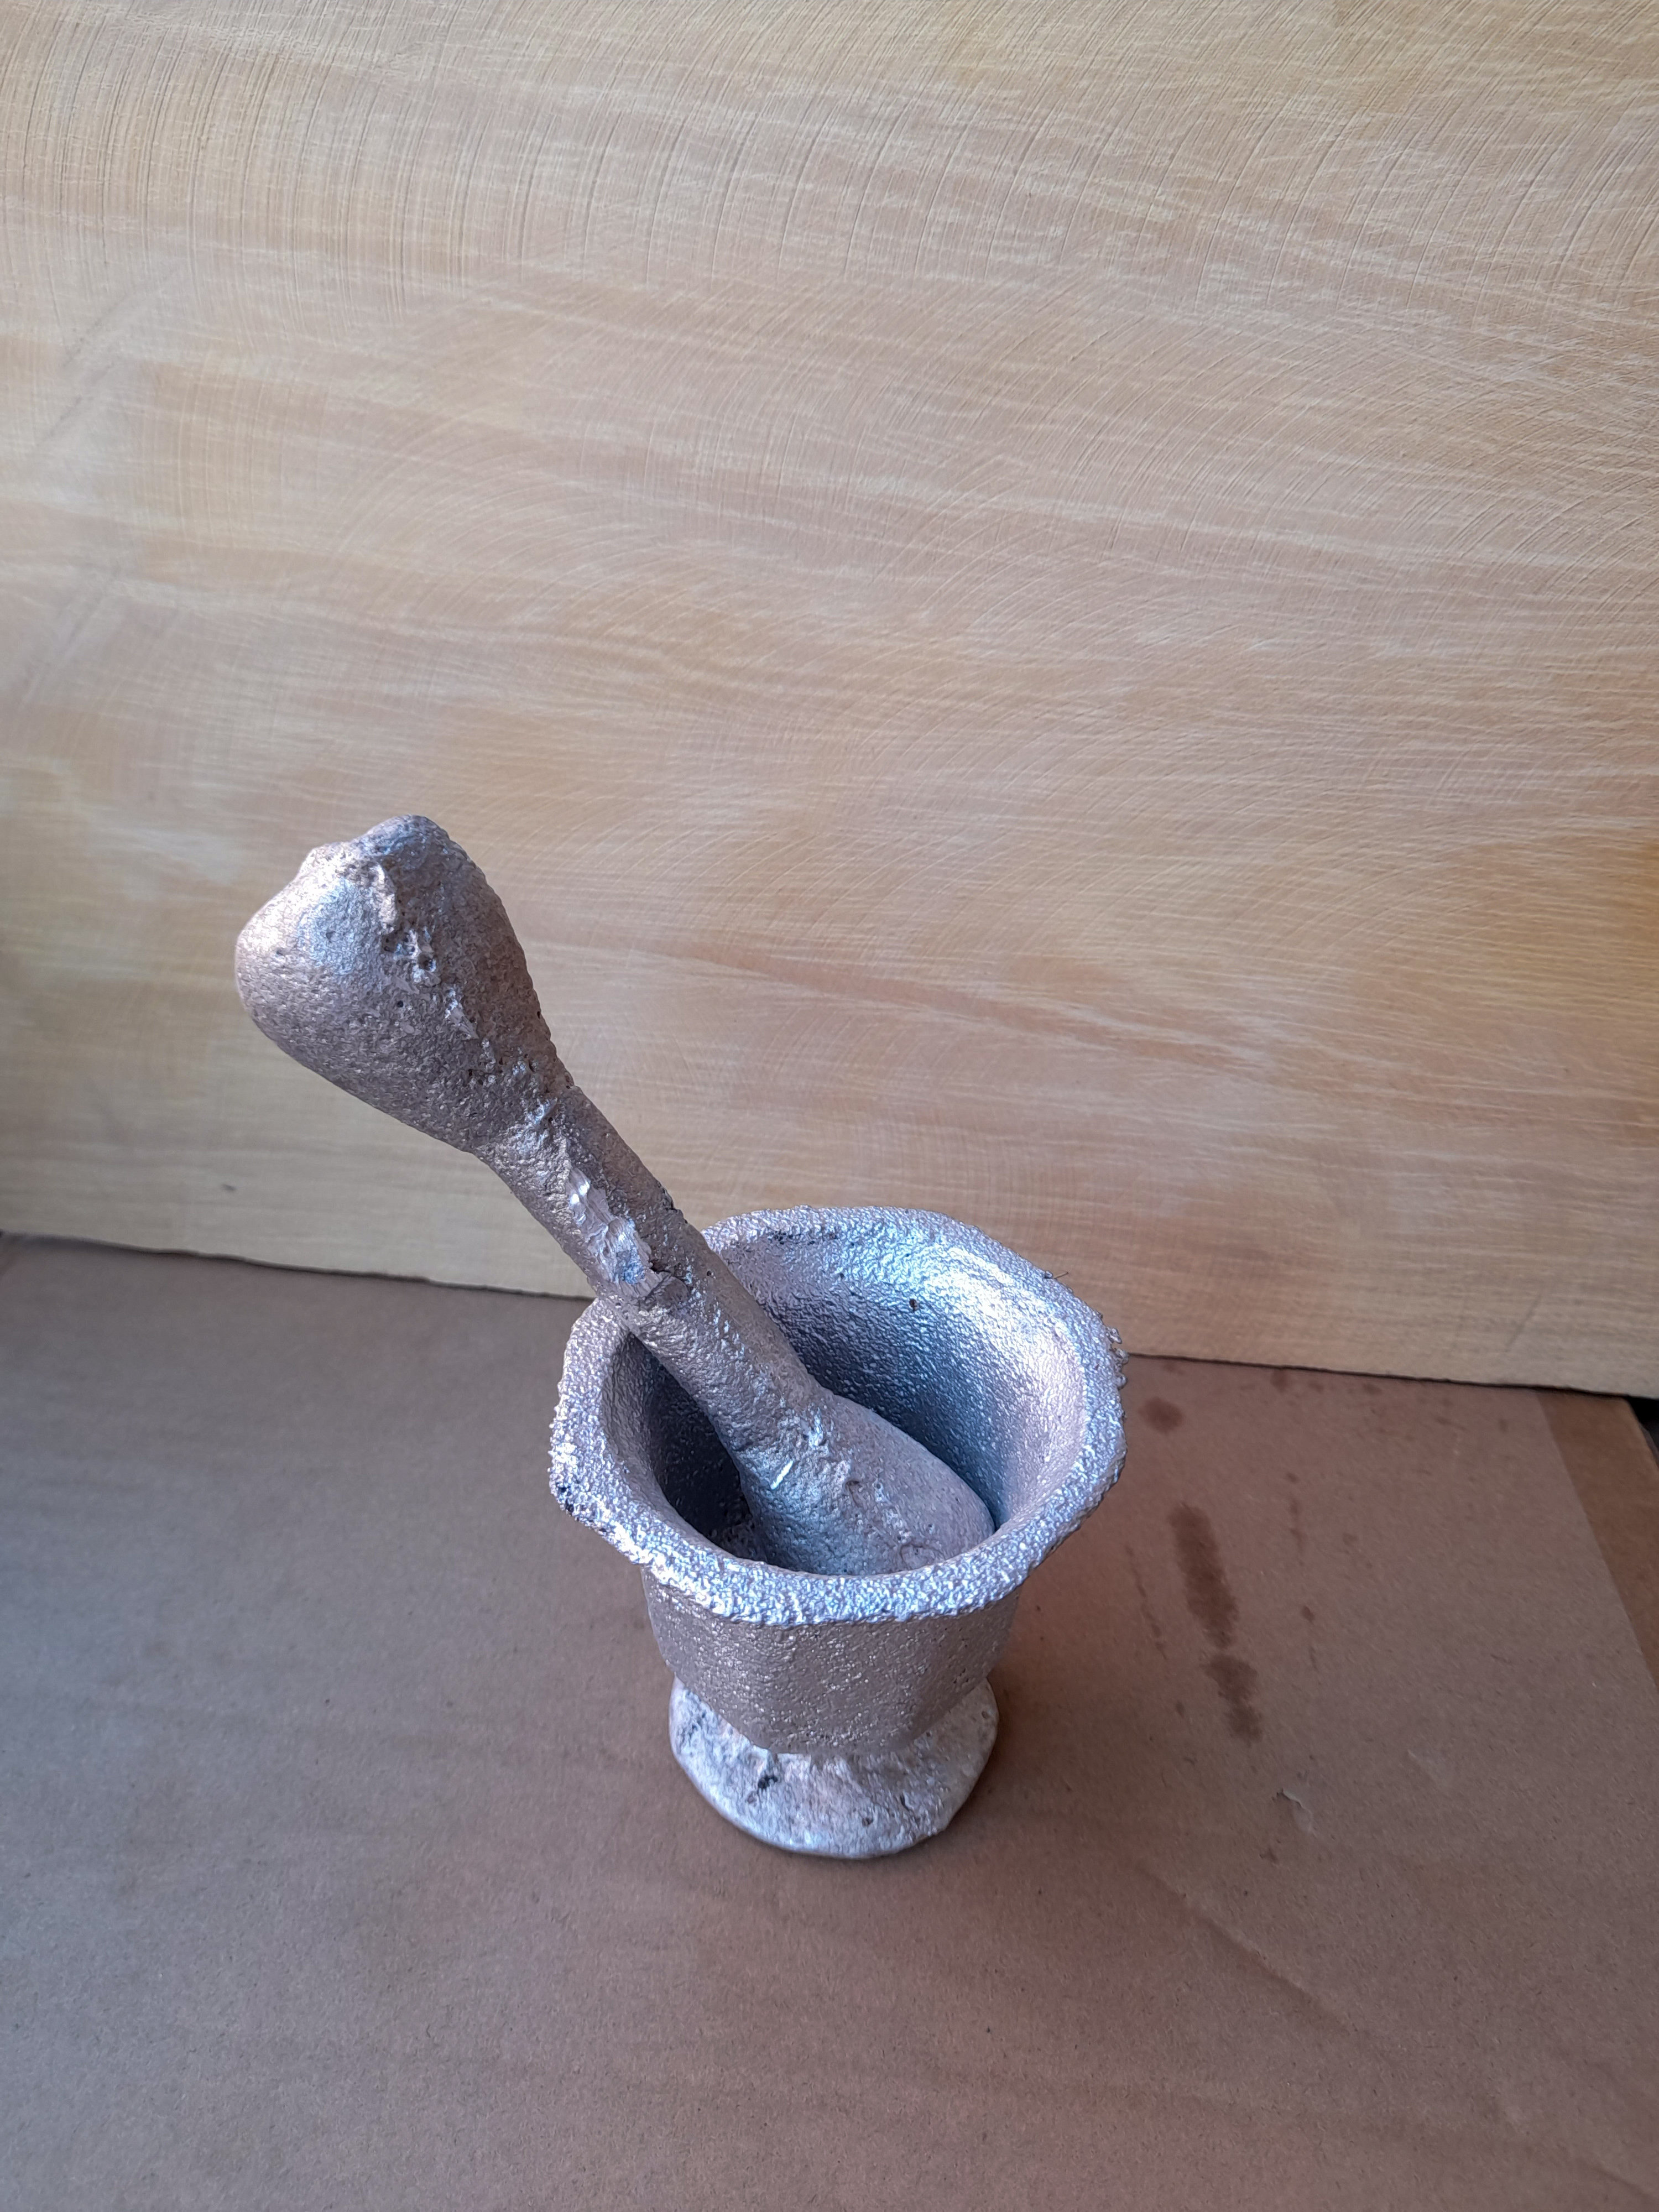
الوصف بالفصحى: مدقة حديدية تستخدم لطحن التوابل والأعشاب وكذلك حبوب القهوة المحمصة
التصنيف: Uncategorized